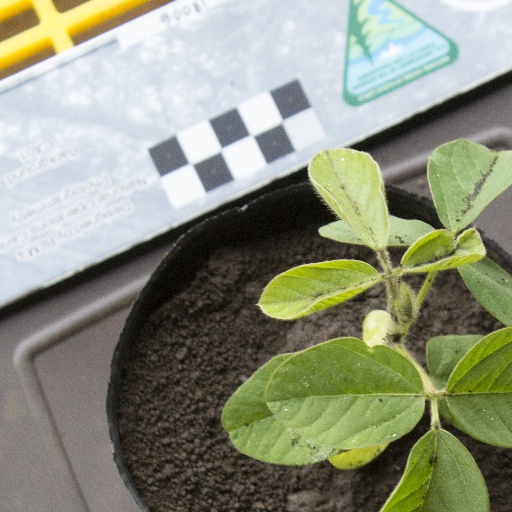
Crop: soybean